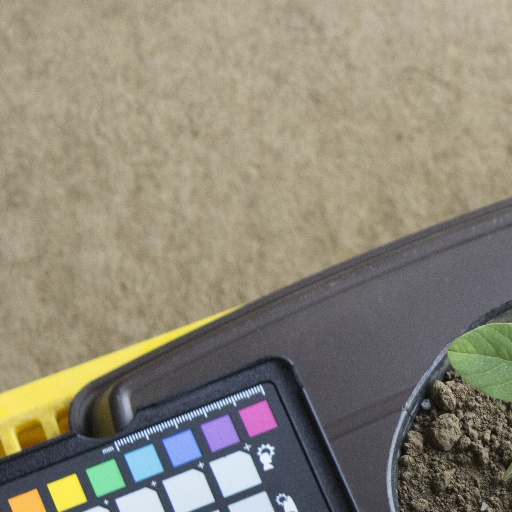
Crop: soybean